Kuala Lumpur Guandi Temple

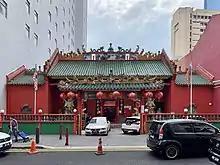
Exterior front of the temple, 2022

Kuala Lumpur Guandi Temple (shortened as KL Guandi Temple), or Kuala Lumpur Emperor Guan Temple, also known as the Kuala Lumpur Kuan Ti Temple, is a Malaysia-based Taoist temple located in the Jalan Tun H S Lee, Kuala Lumpur. Founded in 1887 or 1888, it is one of the oldest temples in Malaysia.